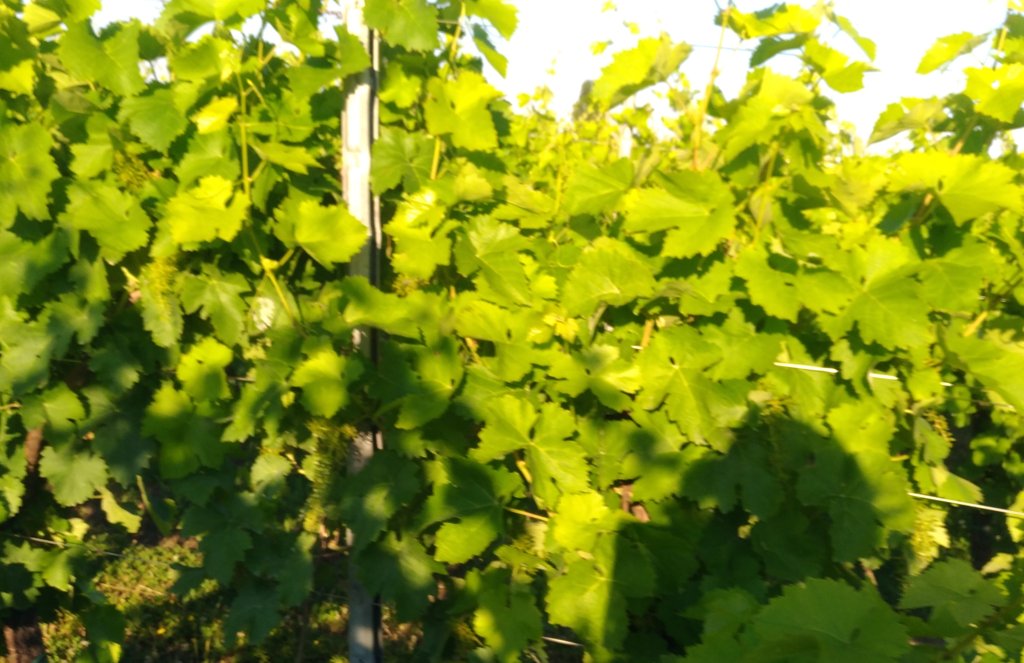
Berries visible: 0
Grape clusters: 1